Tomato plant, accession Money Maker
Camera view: tilt-top (135 deg); turntable rotation: 240 degrees
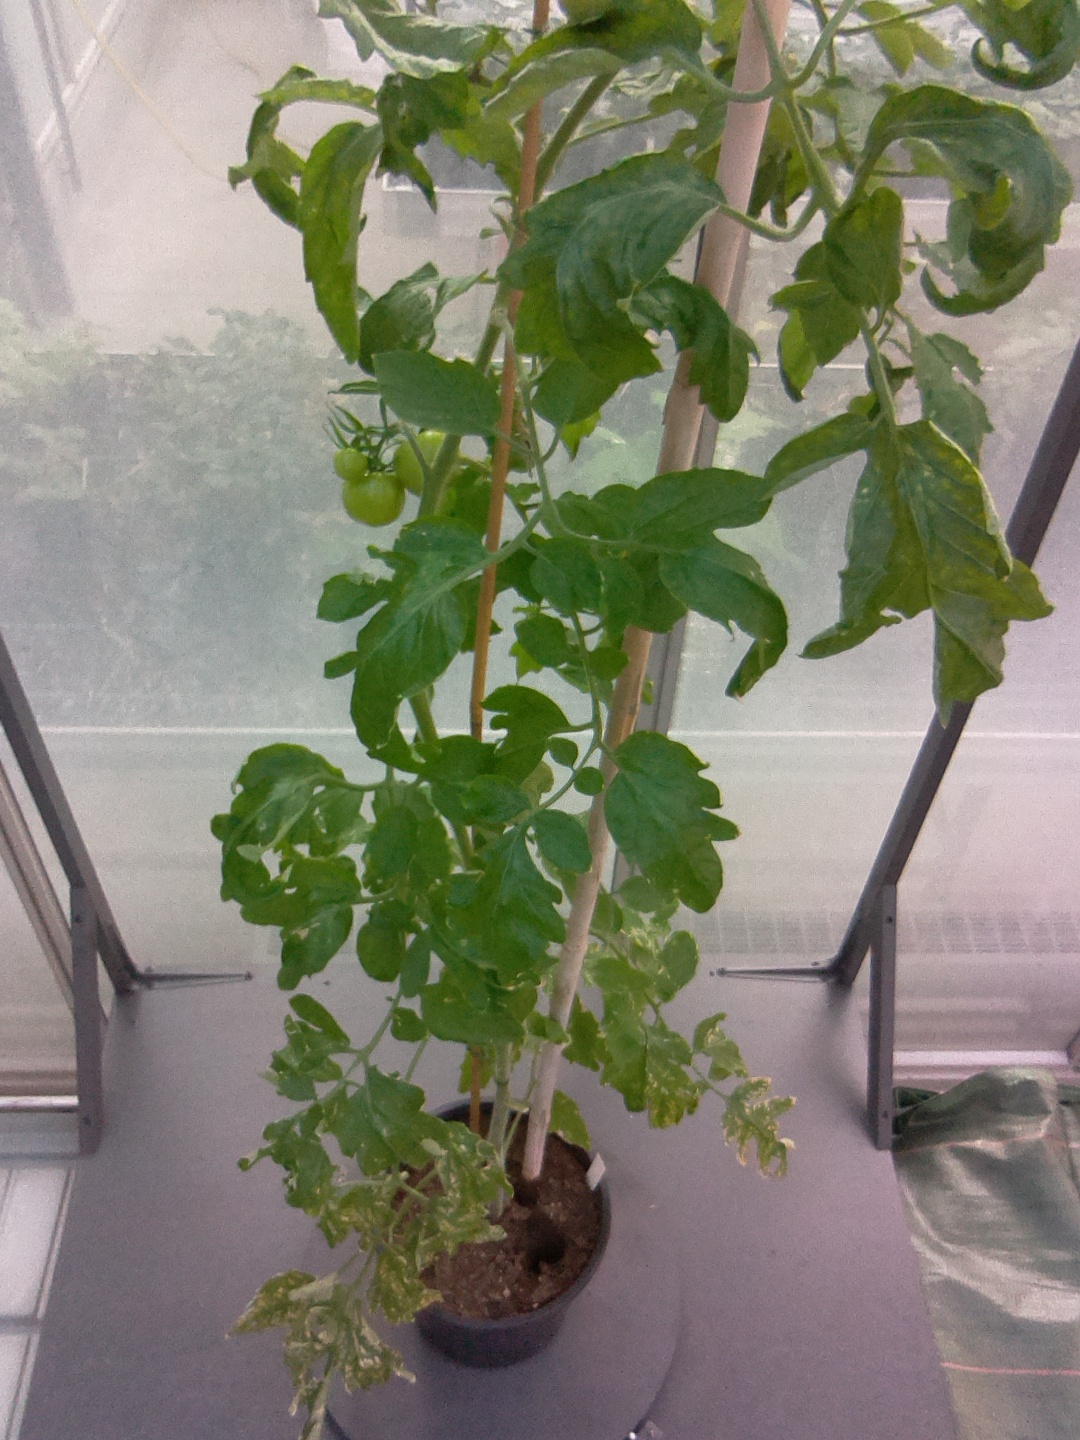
BBCH growth stage 73: 30%-40% of final fruit size